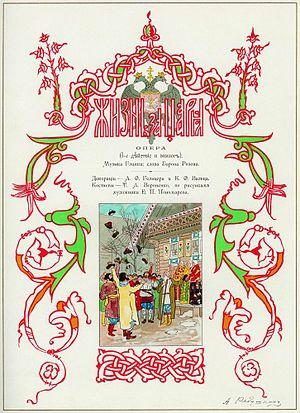
Une vie pour le tsar est un opéra russe du XIXᵉ siècle en quatre actes et un épilogue composé en 1836 par Mikhaïl Glinka, sur un livret d'Yegor Rosen et Vassili Joukovski. L'œuvre s'inspire de la légende du héros national russe Ivan Soussanine, devenue une pierre angulaire de la propagande tsariste, dont Kondrati Ryleïev avait déjà tiré un poème, glorifiant ses exploits. La base historique de l'intrigue est le sacrifice d'Ivan Soussanine, un héros patriote du début du XVIIᵉ siècle qui lors de l'expulsion de l'armée d'invasion polonaise, a donné sa vie pour le Tsar Mikhail nouvellement élu en 1613, le premier de la dynastie Romanov.